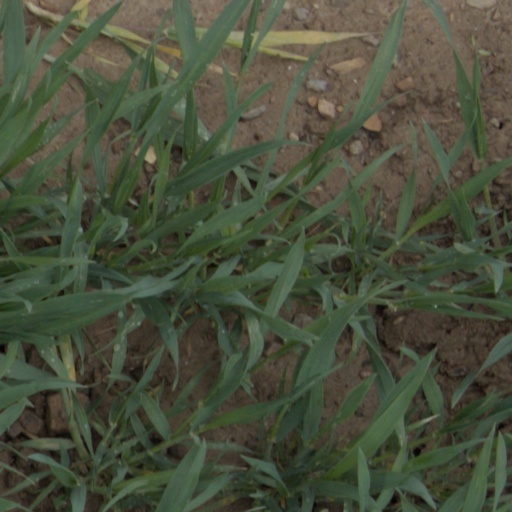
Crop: wheat